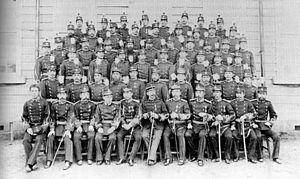
Étienne Godefroy Timoléon de Villaret, né le 17 février 1854 à Saint-Laurent-Lolmie dans le Lot et mort le 18 janvier 1931 à Angers, est un officier supérieur de l'armée française.
La mission militaire française au Japon de 1884, troisième mission militaire française dans ce pays, est composée de cinq hommes.